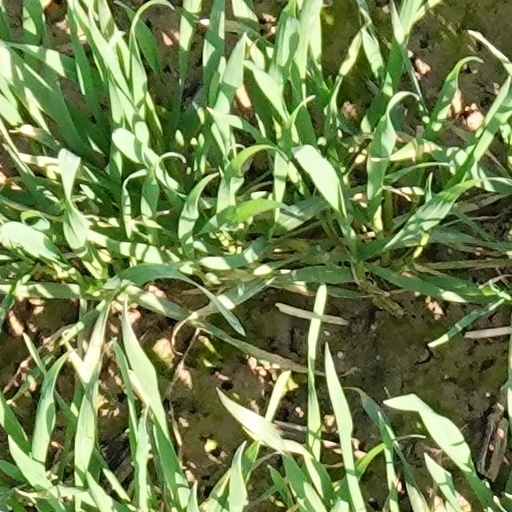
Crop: wheat